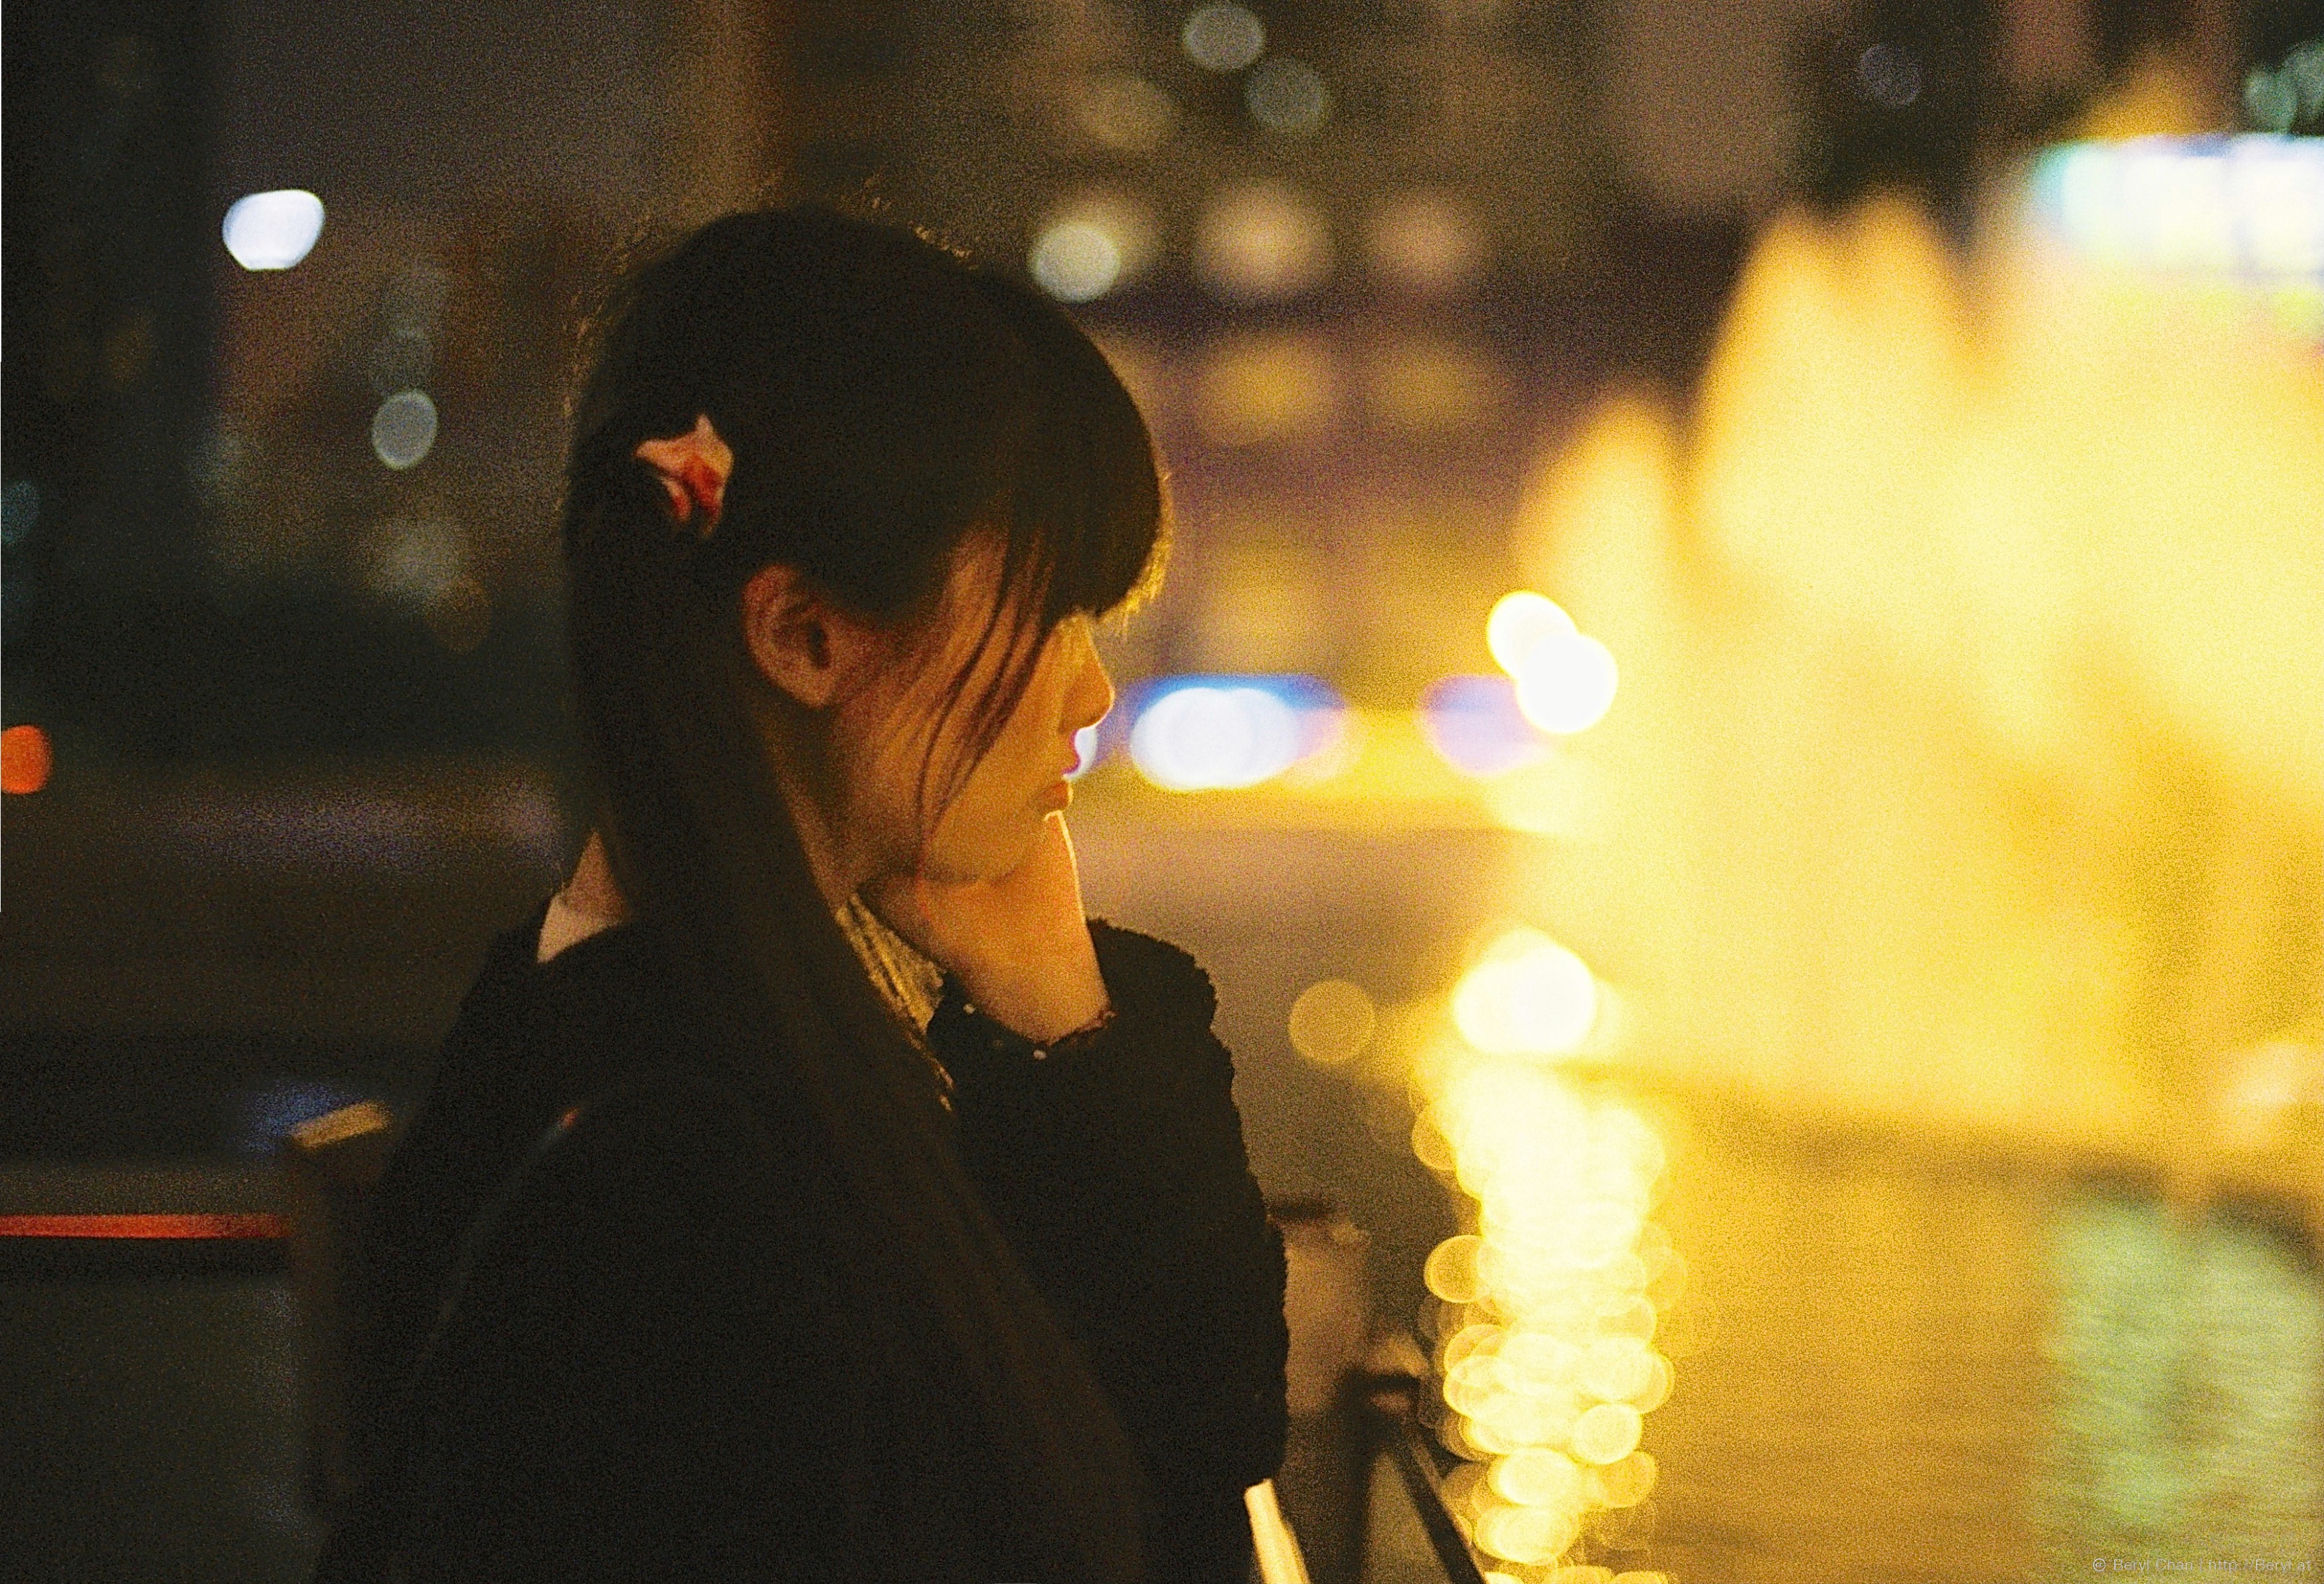
light, girl, night, vintage, cute, film, fujifilm, evening, color, darkness, nikon, 50mm, temple, back, faceless, school, longhair, teenage, xtra800, schoolgirl, nikonf3, teen, jk, interaction